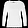
Label: Pullover